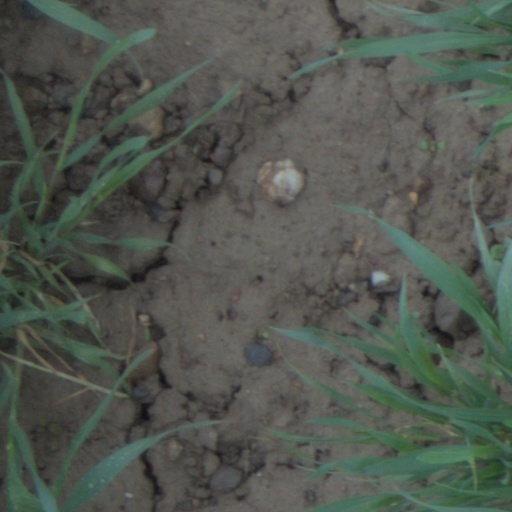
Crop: wheat